Acantha

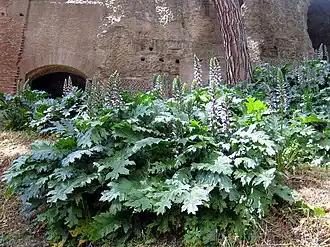
"Acanthus mollis" on the ruins of the Palatine Hill, Rome.

Acantha is often claimed to be a minor character in Greek mythology whose metamorphosis was the origin of the "Acanthus" plant. Acantha's myth, however, does not appear in any classical source.